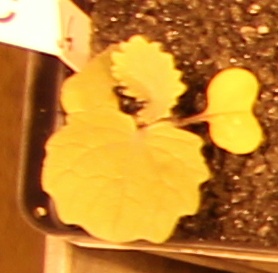
Label: Canola